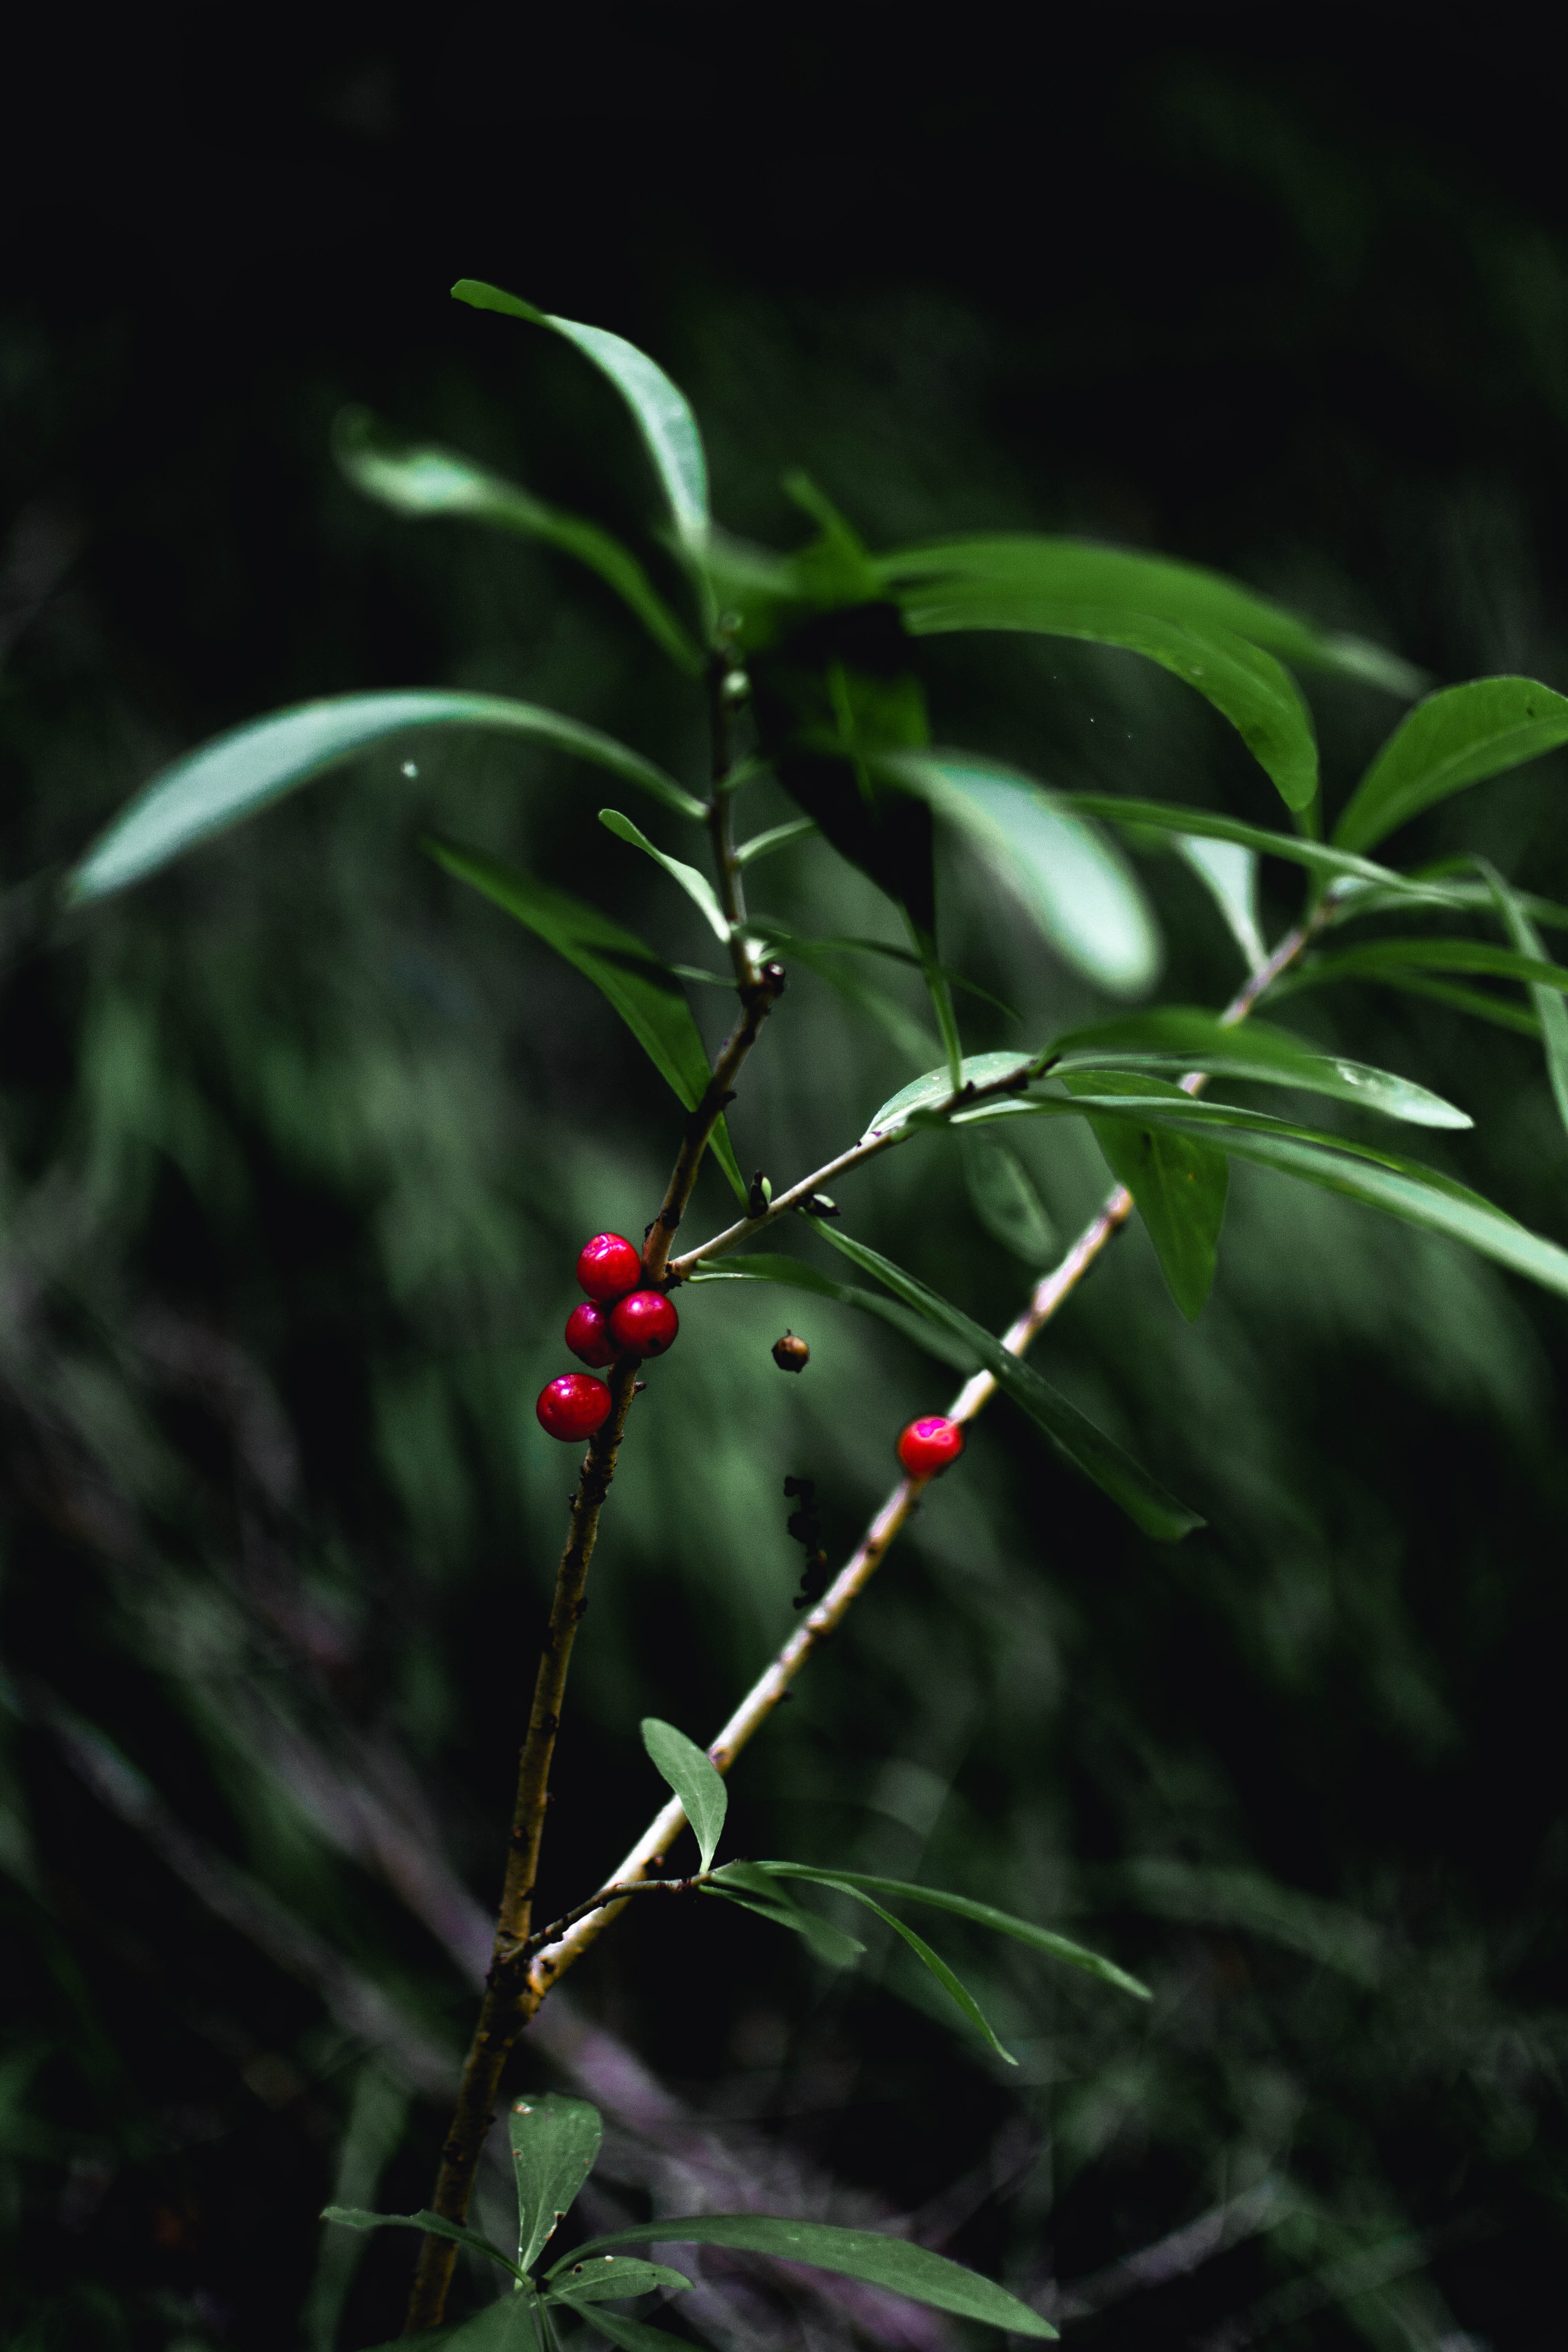
plant, flower, terrestrial plant, flowering plant, leaf, botany, organism, grass, tree, plant stem, holly, twig